Teshio, Hokkaido

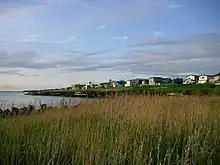
A view of Teshio from the coast

Teshio is located in the northernmost part of Rumoi jurisdiction in northern Hokkaido, surrounded by the left bank of the downstream Teshio River. The central town area, where the town hall is located, is at the mouth of the river, and the hamlet of Onobunai is located along Japan National Route 40.